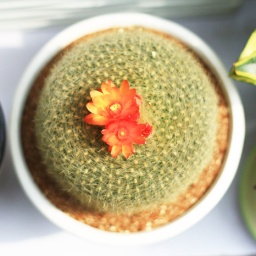
At the Nurenjie flower market in Beijing